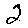
Label: 2